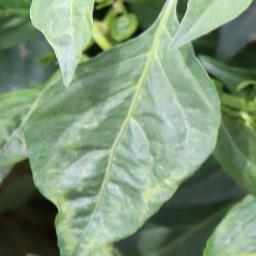
Label: healthy